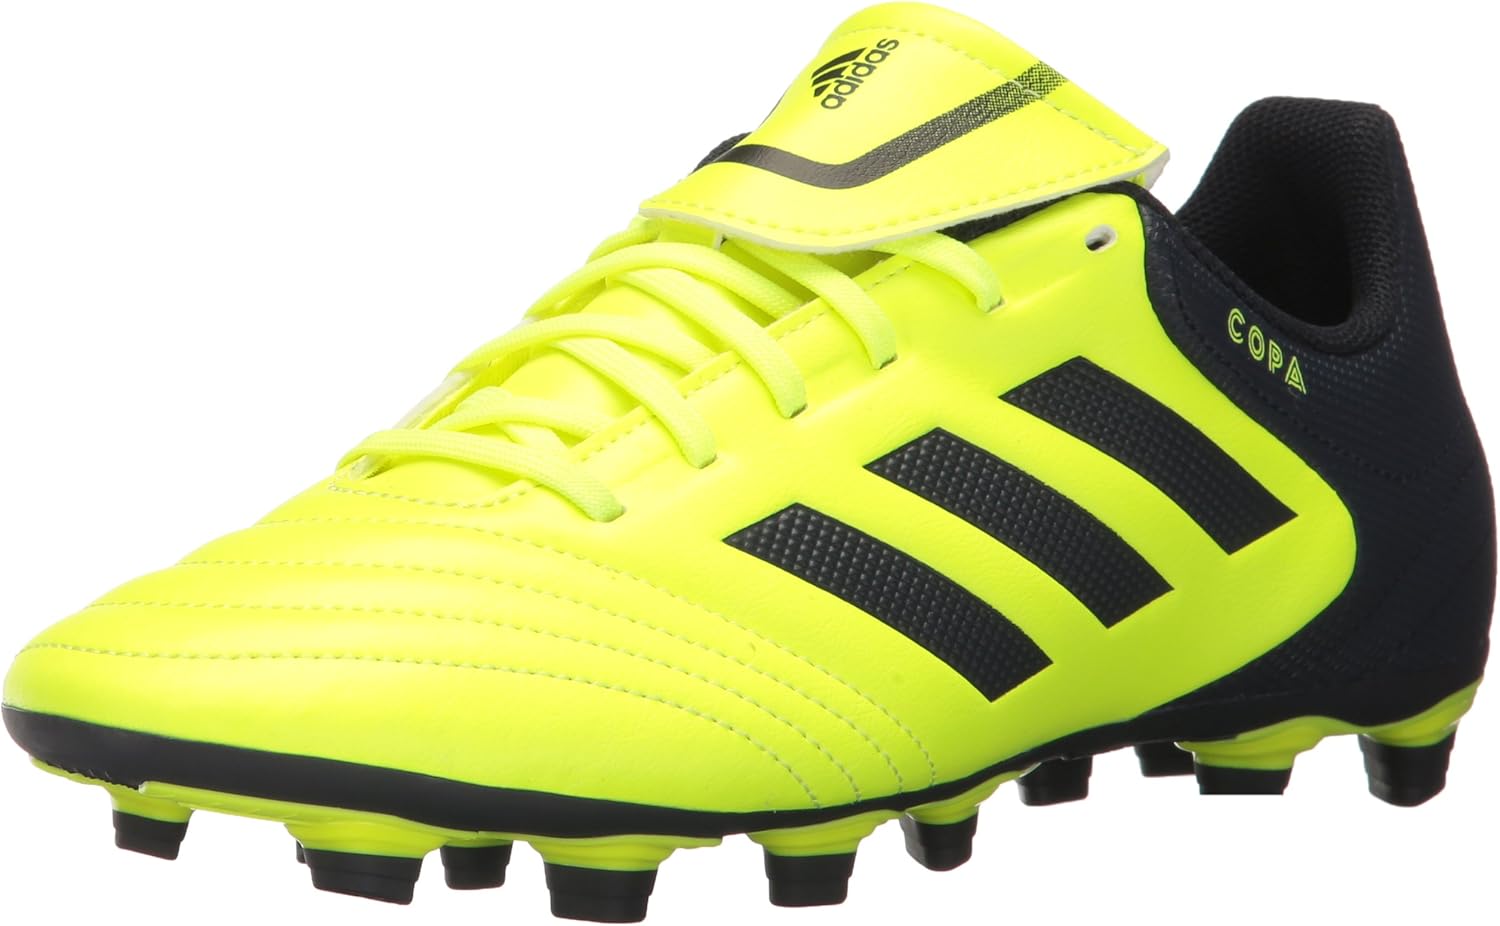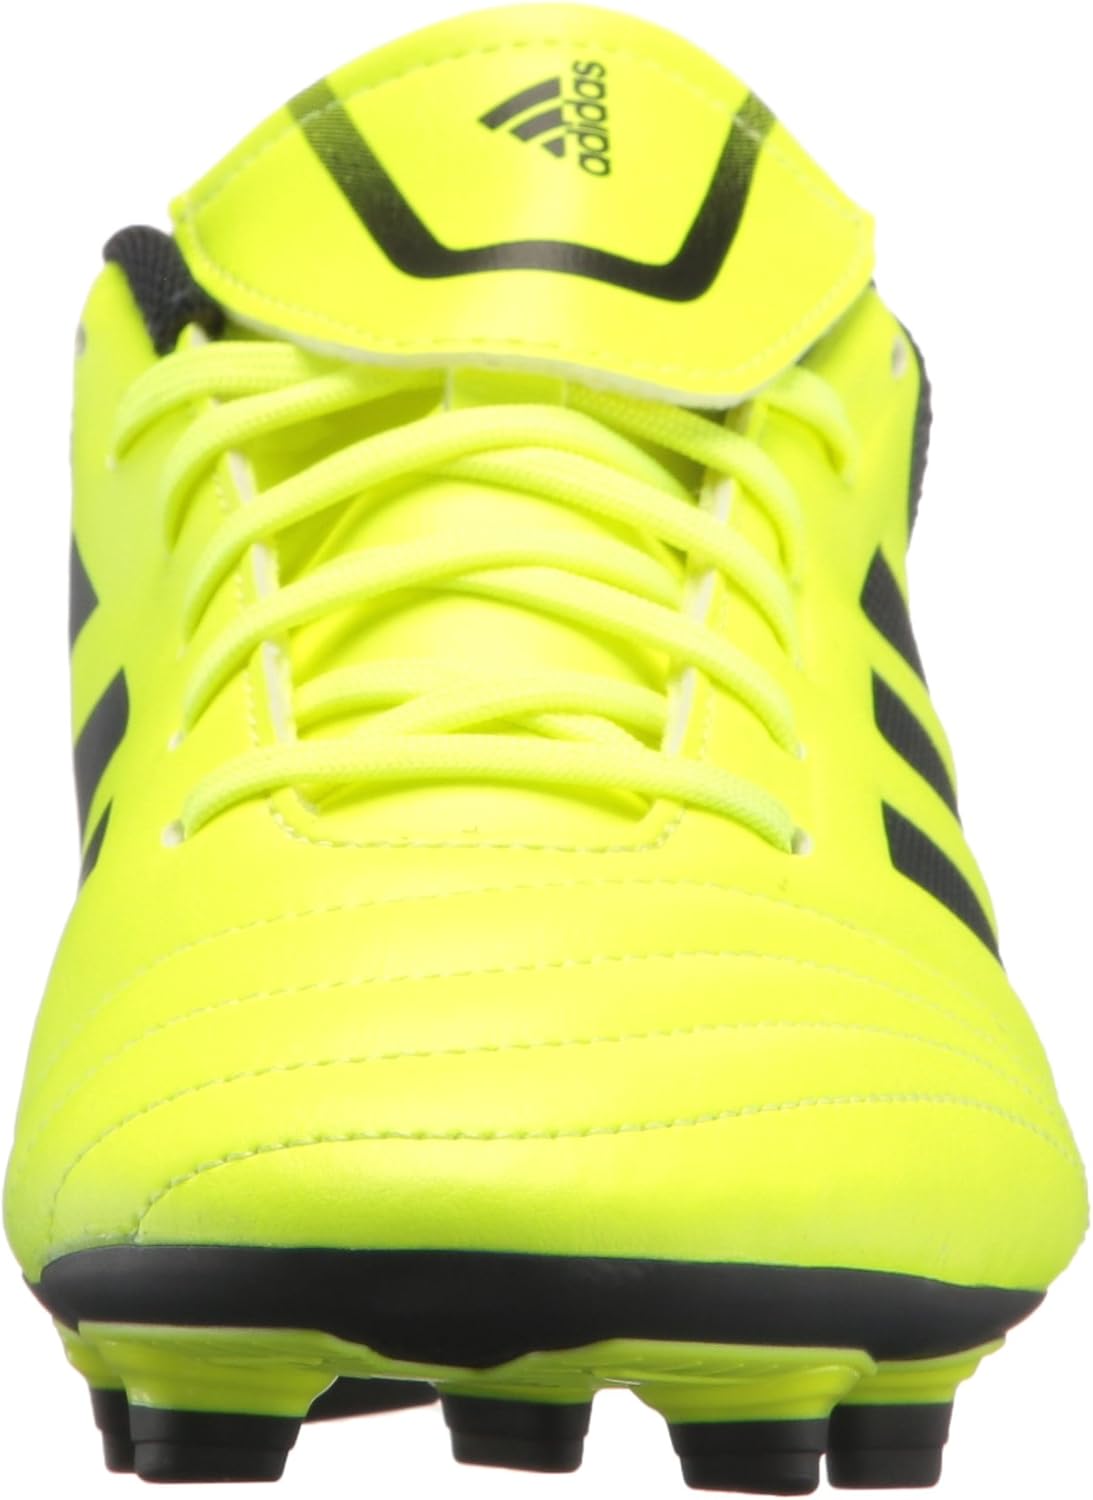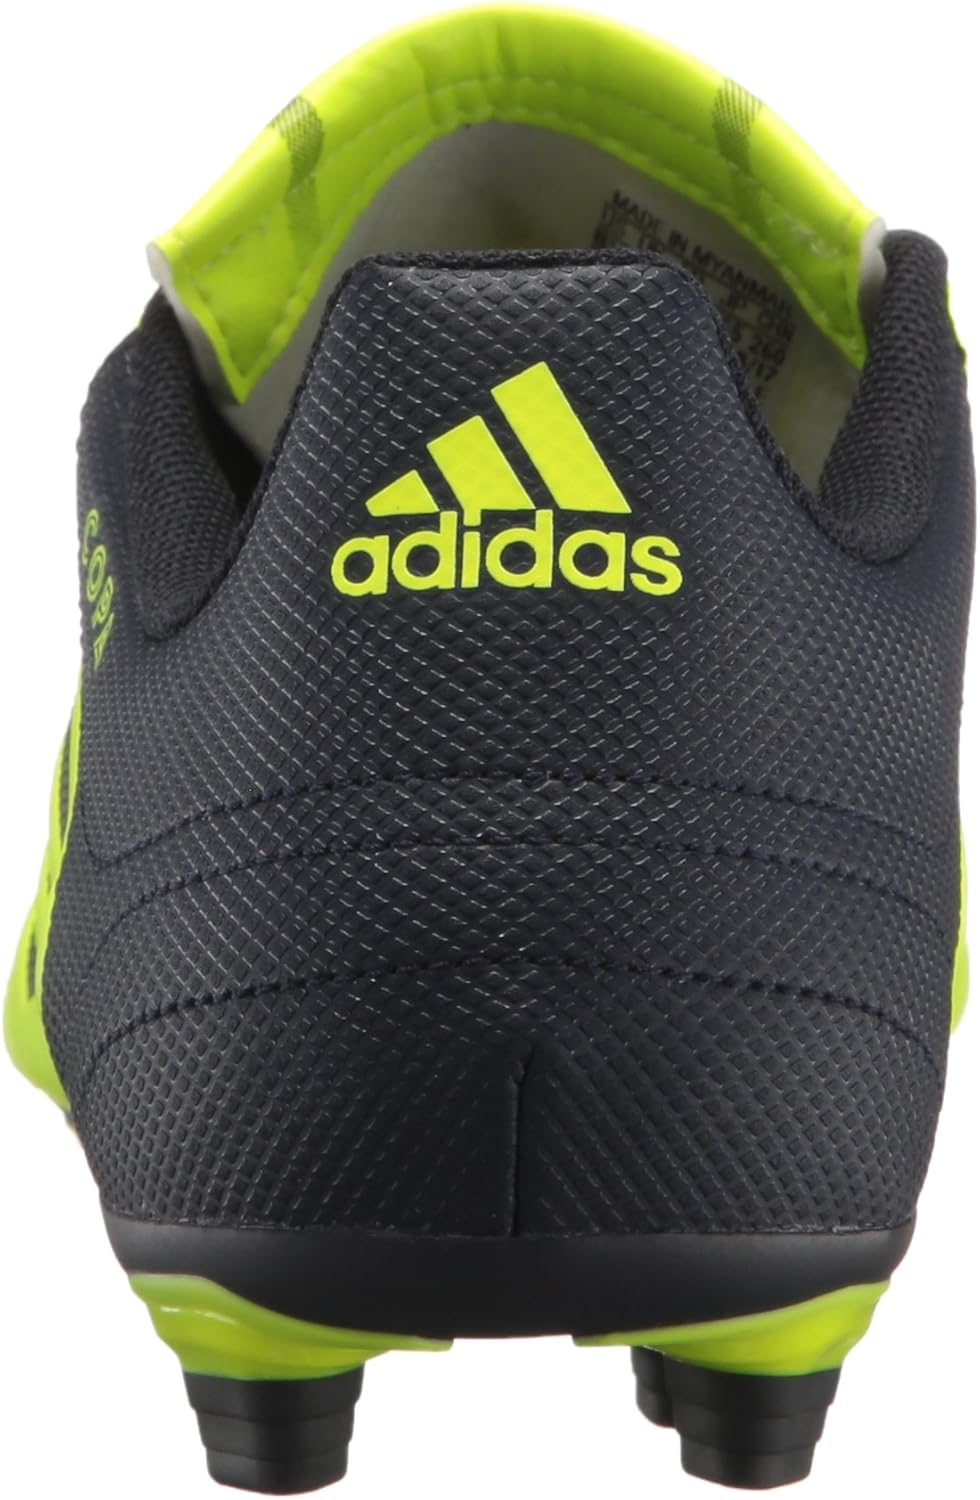
adidas Men's Copa 17.4 FxG Soccer Shoe
Category: AMAZON FASHION
Beat them to the ball. Eye the goal. How far can you take it a win's not a win if you don't outclass them, too. These Soccer cleats feature a lightweight synthetic upper with an outsole designed for firm ground, artificial grass and hard ground.
Features: 100% Synthetic | Imported | Synthetic sole | Shaft measures approximately low-top from arch | Lightweight synthetic leather upper offers durability | Flexible ground outsole | Designed for firm ground, artificial grass and hard ground